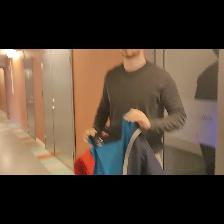
Label: Human